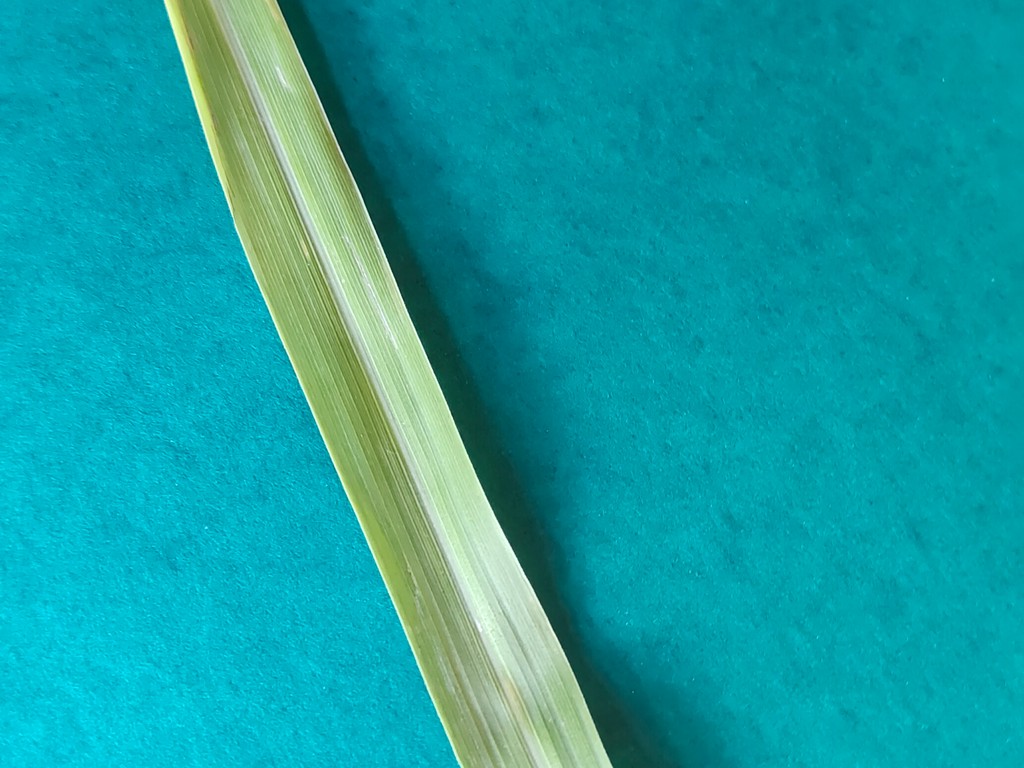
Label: Healthy